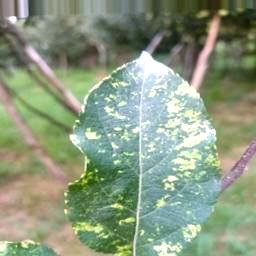
Label: Apple_Mosaic